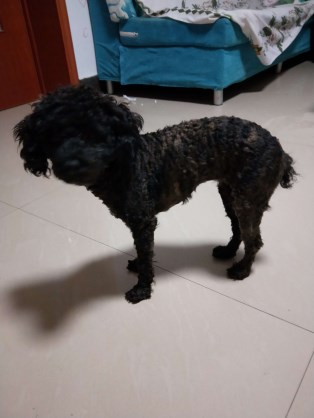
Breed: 7449-n000128-teddy